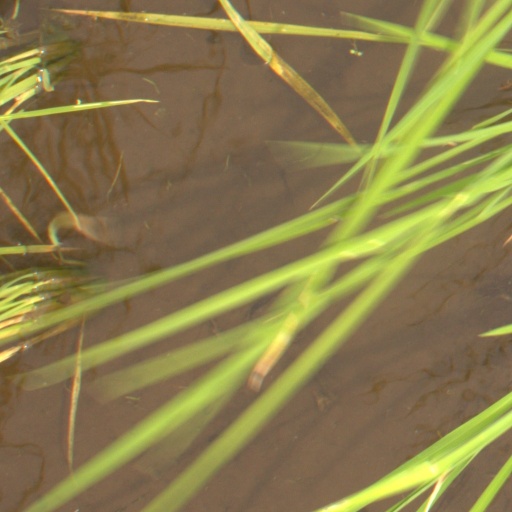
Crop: rice